261st Medical Battalion

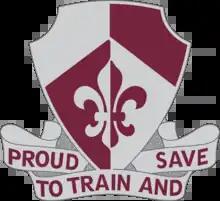
Distinctive Unit Insignia

The 261st Medical Battalion is a Multifunctional Medical Battalion of the US Army located at Fort Bragg, North Carolina, under the command and control of the 44th Medical Brigade. It provides a flexible and modular medical battle command, administrative assistance, logistical support, and technical supervision capability for assigned and attached medical organizations (companies and detachments), which can be task-organized to support deployed forces.